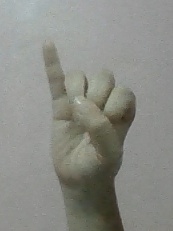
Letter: meem